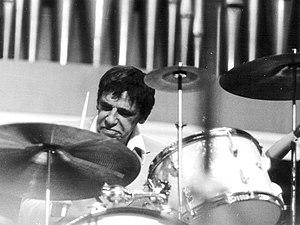
Bernard « Buddy » Rich est un batteur américain de jazz et meneur de groupe. Cet autodidacte était connu pour sa technique, sa puissance, sa vitesse et son habileté à improviser.